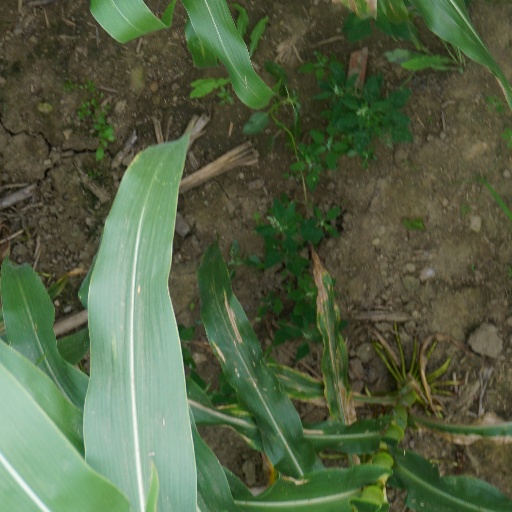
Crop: maize; corn